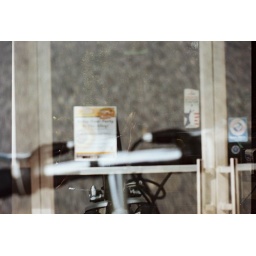
a picture taken while riding my bike with no hands, exposed over a reflection of me in a door